Caesar (cocktail)

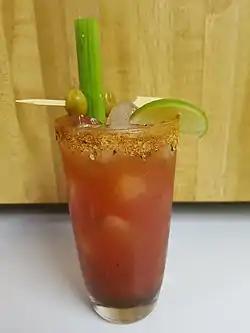
Caesar made with 2 shots of vodka, a pinch of horseradish, a little spicy with 5 dashes of tabasco, made muddy with about 10 dashes of Worcestershire, all over ice, and filled to the top of a celery salt and spice rimmed glass with Clamato juice.

A Caesar is a cocktail created and consumed primarily in Canada. It typically contains vodka, Clamato, hot sauce, and Worcestershire sauce, and is served with ice in a large, celery salt-rimmed glass, typically garnished with a stalk of celery and wedge of lime. What distinguishes it from a Bloody Mary is the inclusion of clam broth. The cocktail may also be contrasted with the Michelada, which has similar flavouring ingredients but uses beer instead of vodka.